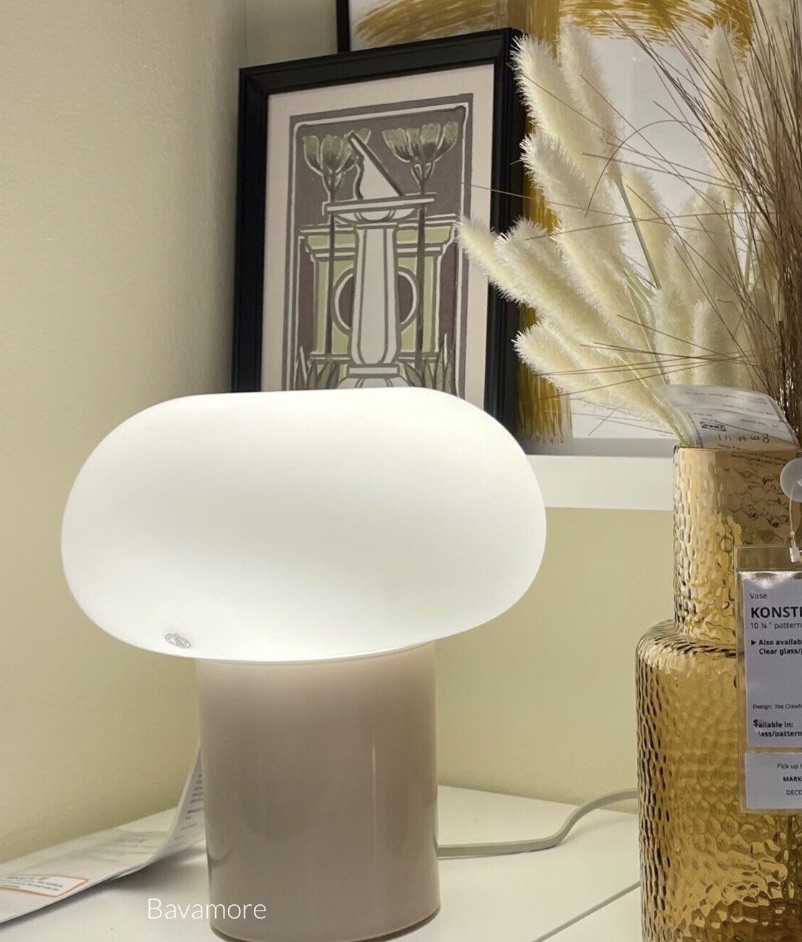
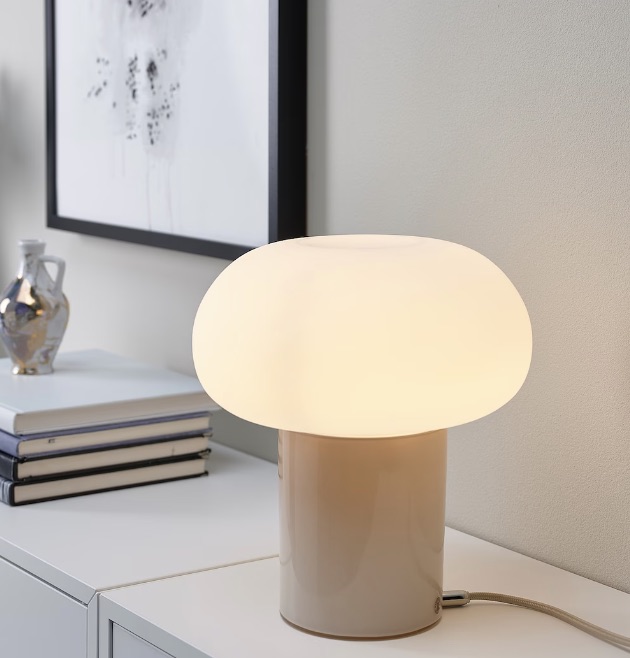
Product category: misc
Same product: yes